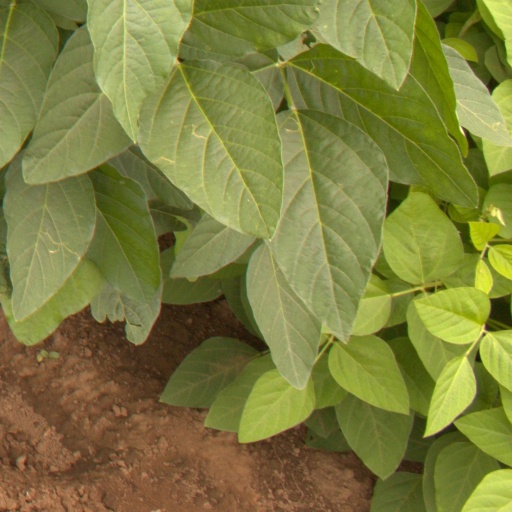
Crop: soybean